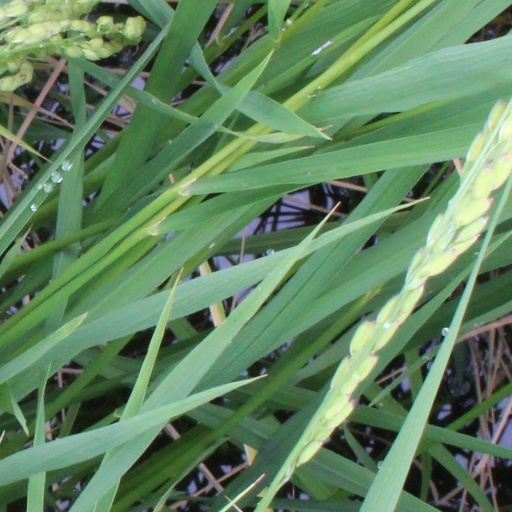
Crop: rice